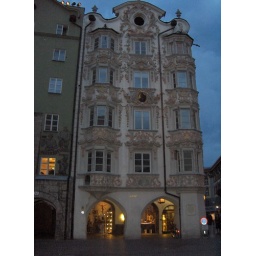
right by the golden roof (the pasta restaurant we ate at is just around the corner)